Jaxartosaurus

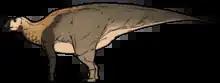
Life restoration

The first dinosaurs were discovered in Kazakhstan in 1923, where they were brought from the South Kazakhstan region and interpreted by Soviet palaeontologist Anatoly Riabinin to be from hadrosaurids as well as theropods. The dinosaur horizon was within a red limestone layer beneath a calcareous red sandstone with abundant petrified wood. Dinosaur bones and teeth could also be found higher up, but were increasingly more fragmentary, with the entire deposit interpreted by Riabinin as Cenomanian in age. From 1924 to 1926, the Soviet Geological Committee sent geologist Vasilij Prynada to excavate the dinosaur horizon near Tashkent, where the most abundant fossils were found within a stretch along the Alymtau Range near the Kyrk-Kuduk well. From these discoveries, Riabinin informally proposed the new hadrosaurids "Jaxartosaurus aralensis" and "Bactrosaurus prynadai" in 1937 and 1938, before formally describing both new taxa in 1939. The genus name for "Jaxartosaurus" is derived from the ancient name of the Syr Darya, "Yaxart", while the species name is in reference to the nearby Aral Sea. Riabinin believed that much of the hadrosaurid skeletal material discovered could be considered from a single individual as the syntype of "Jaxartosaurus", numtiple specimen numbers within the collection PIN No. 5009, with portions of the skull, , forelimb, and hindlimb represented. Based on the skull roof, Riabinin classified "Jaxartosaurus" as a member of Lambeosaurinae, only the second from Asia after "Bactrosaurus" in his classification.